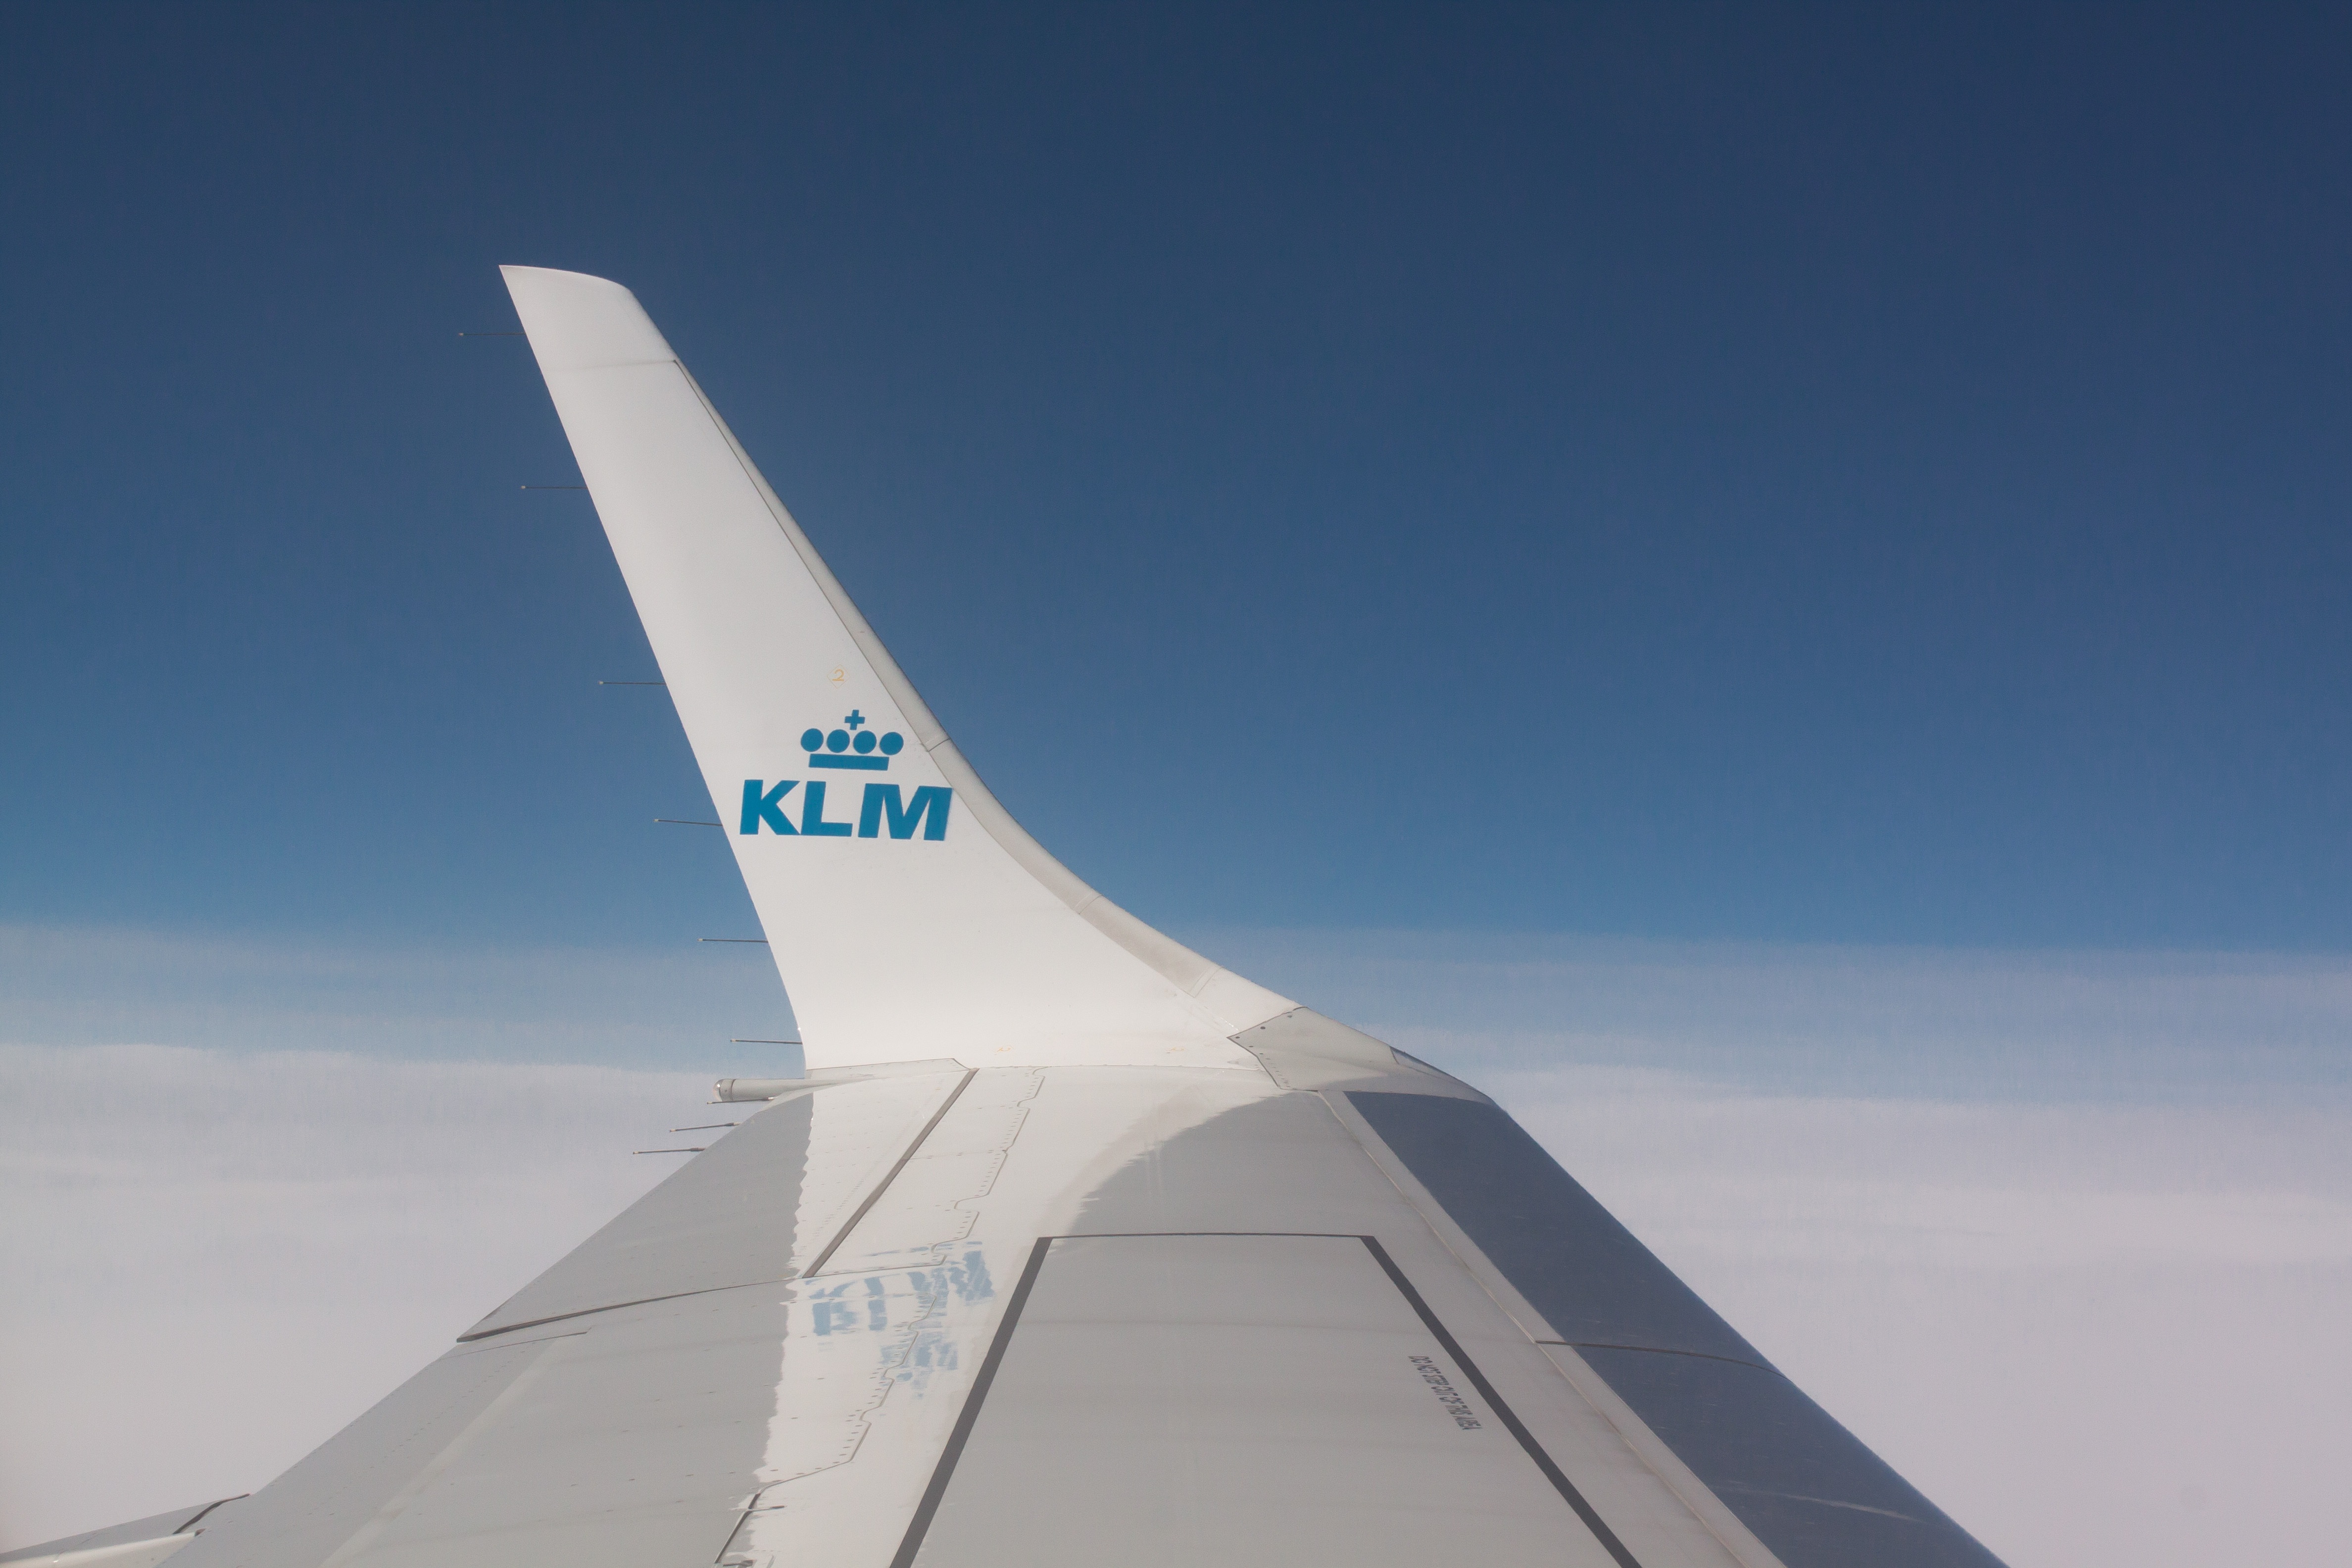
wing, sky, adventure, fly, travel, airplane, aircraft, transport, vehicle, airline, aviation, flight, altitude, glider, clouds, gliding, airliner, mirroring, boeing, takeoff, klm, above the clouds, jet aircraft, signet, boeing 767, air travel, boeing 737, atmosphere of earth, wide body aircraft, narrow body aircraft